Jeanne Harn

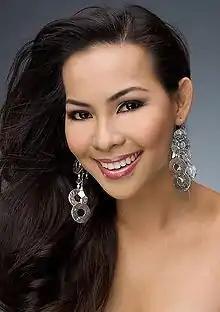
Miss Philippines Earth 2007.

Jeanne Angeles Harn (born in Rodriguez, Rizal, Philippines) is a Filipino fashion and ramp model, environmentalist and beauty pageant titleholder. She competed and won the national beauty pageant Miss Philippines Earth 2007. She was crowned by Miss Philippines Earth 2006 Cathy Untalan.